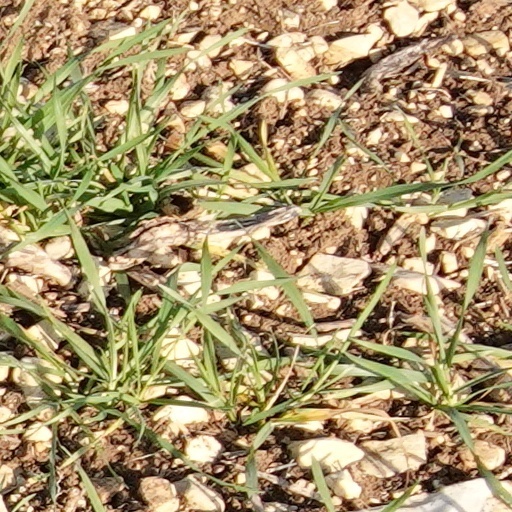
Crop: wheat